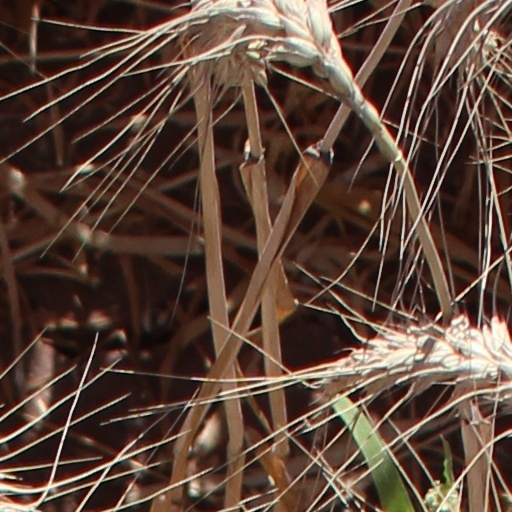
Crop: wheat